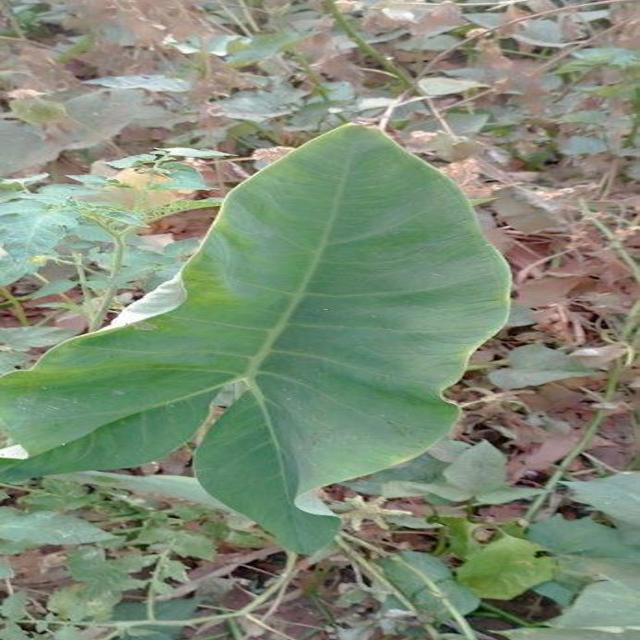
Label: Early_Blight